X-Ray of a Lie

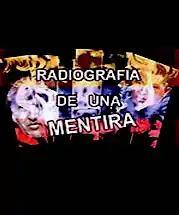

X-Ray of a Lie is a 2004 documentary film examining another film, "The Revolution Will Not Be Televised", about the events of the Llaguno Overpass events, before the 2002 Venezuelan coup attempt. The "X-Ray" documentary, directed by Wolfgang Schalk and written by Schalk and , accuses Kim Bartley and Donacha O'Briain of omissions and distortion in "The Revolution Will Not Be Televised". It premiered on DVD in Venezuela in July 2004.